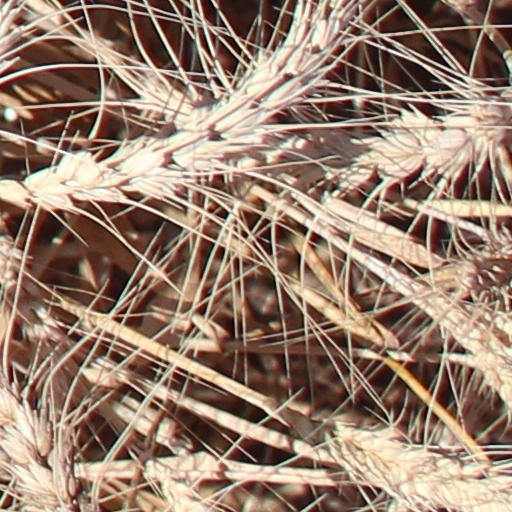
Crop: wheat